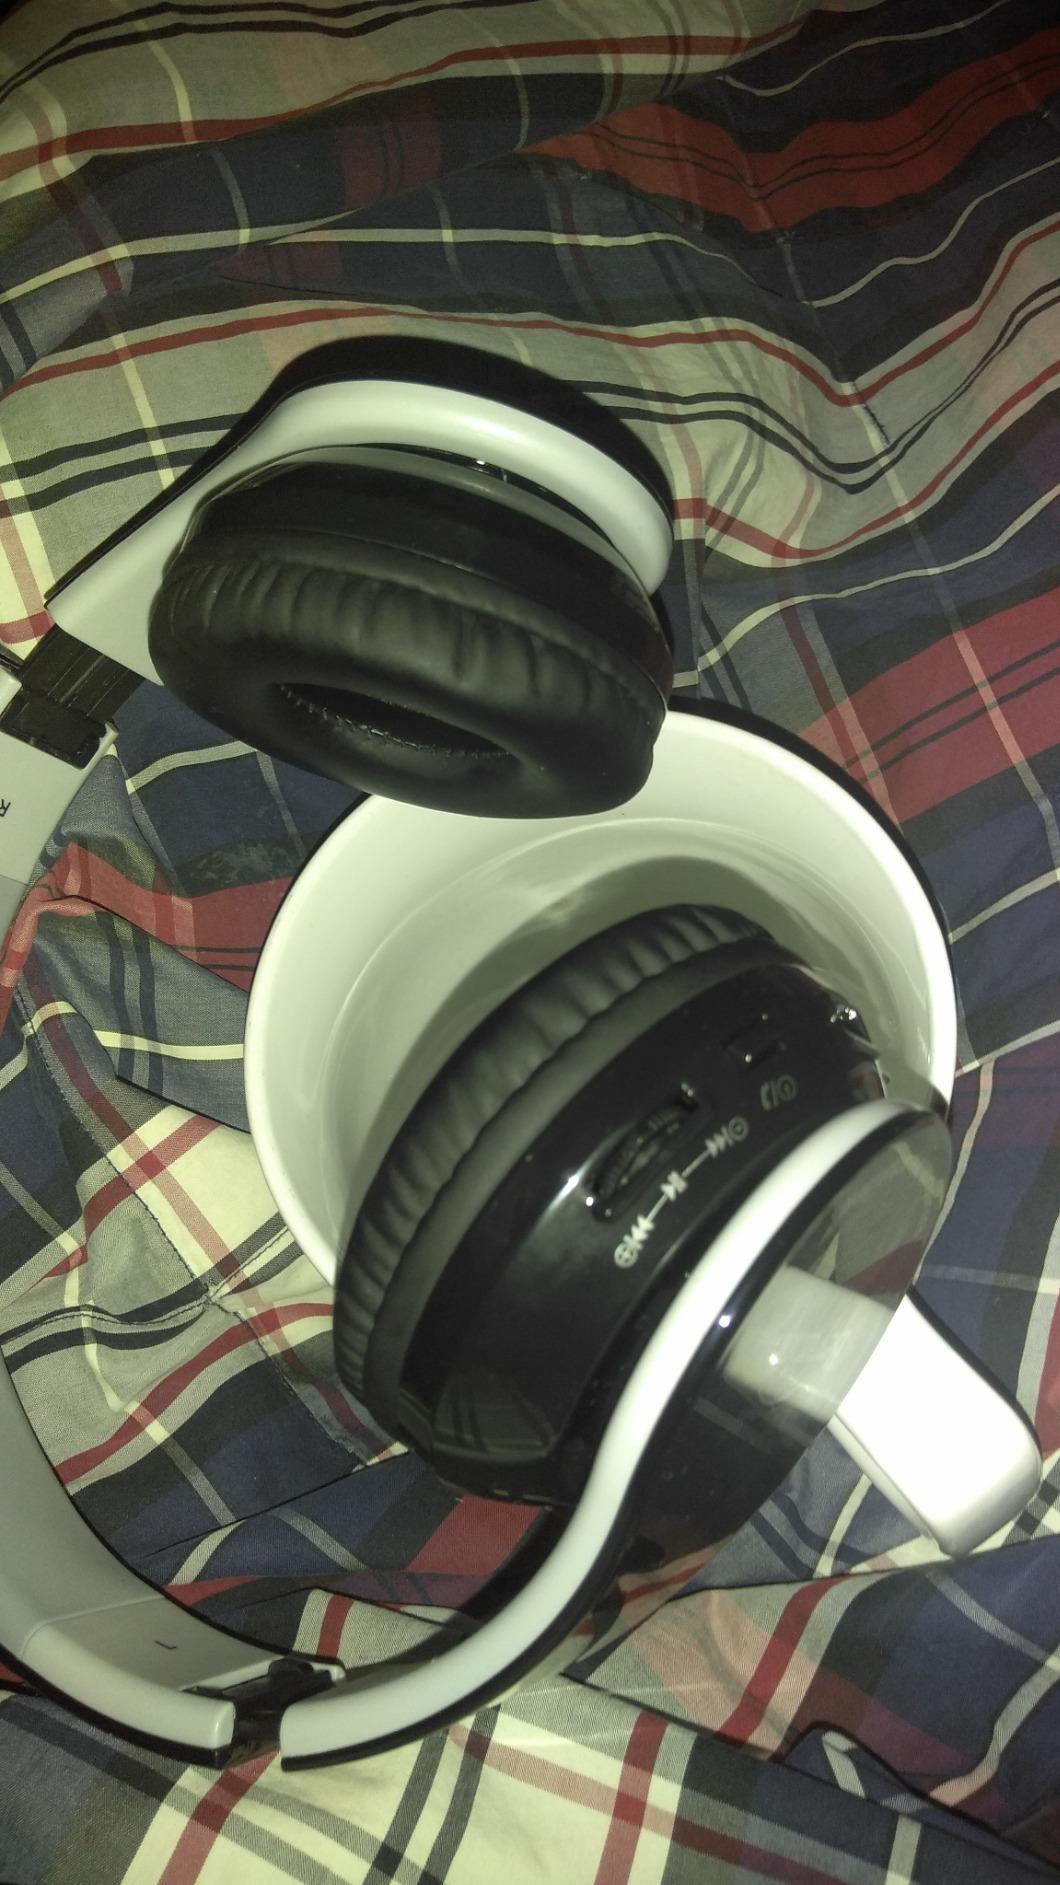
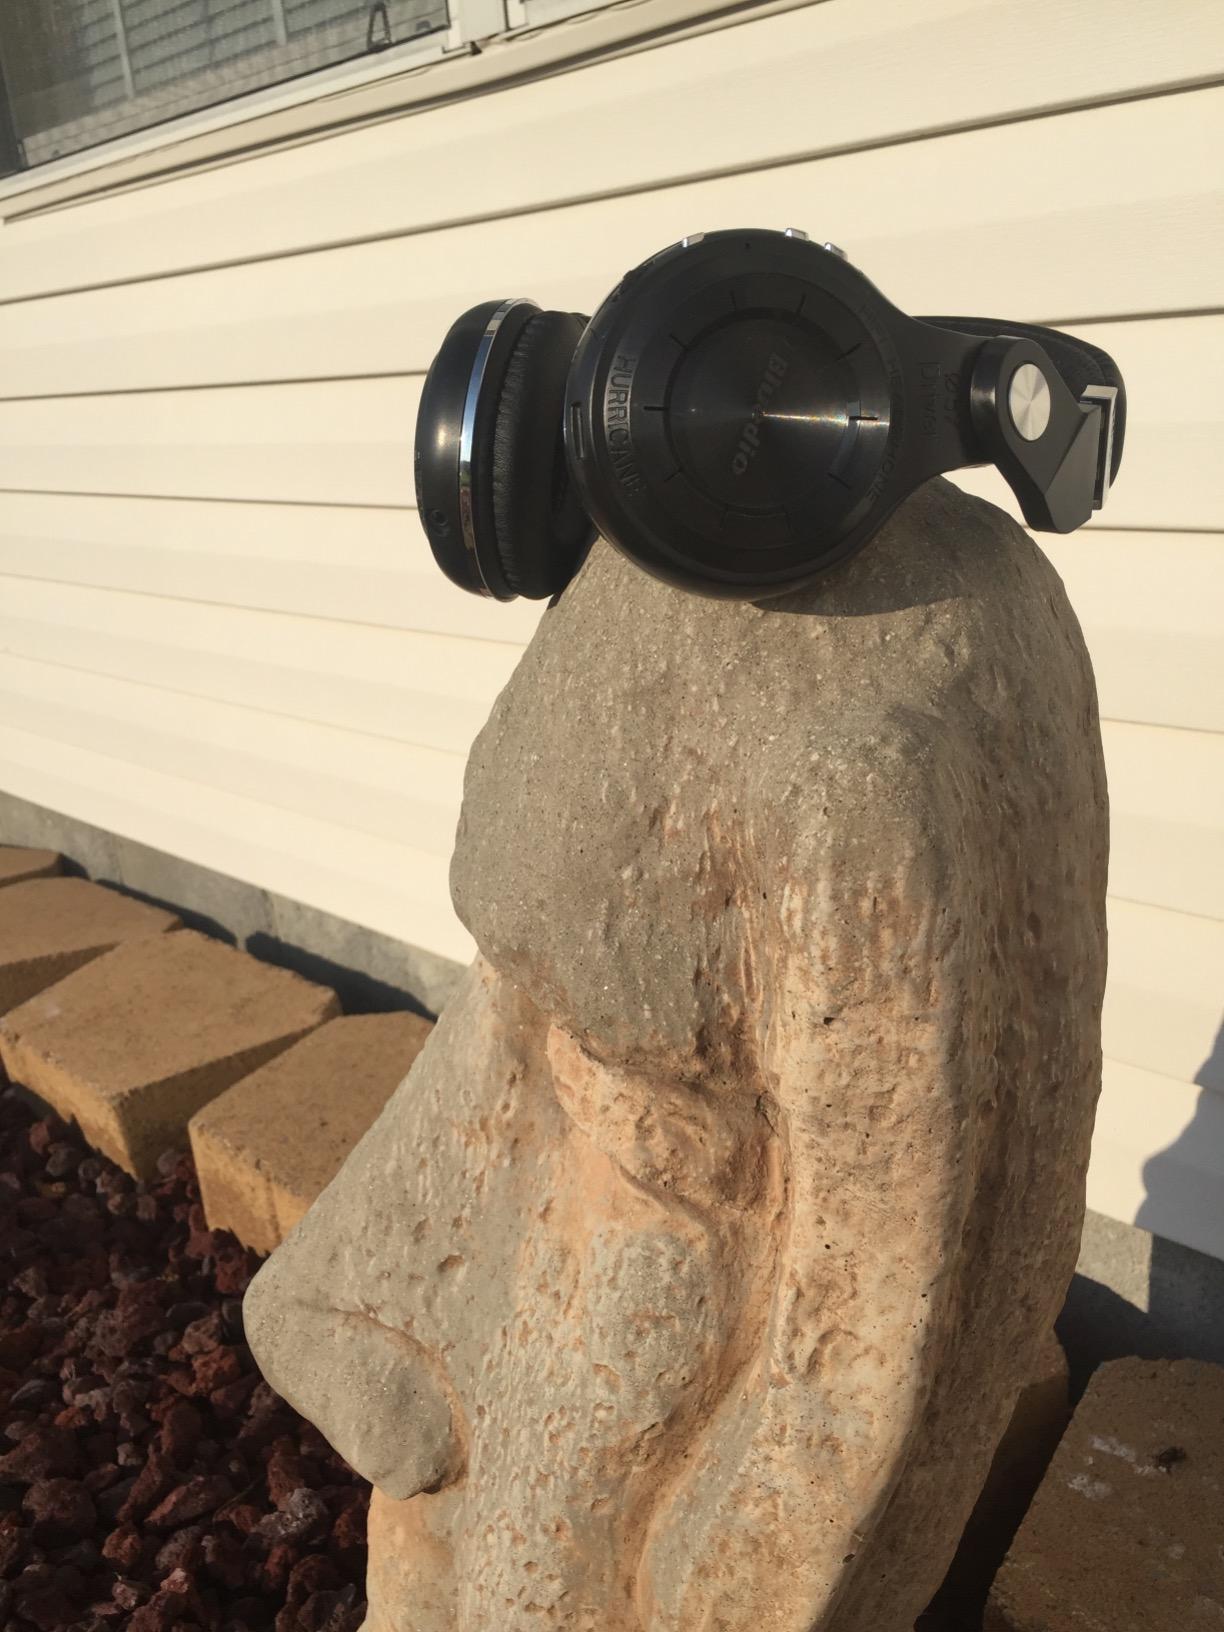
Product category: headphones
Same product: no